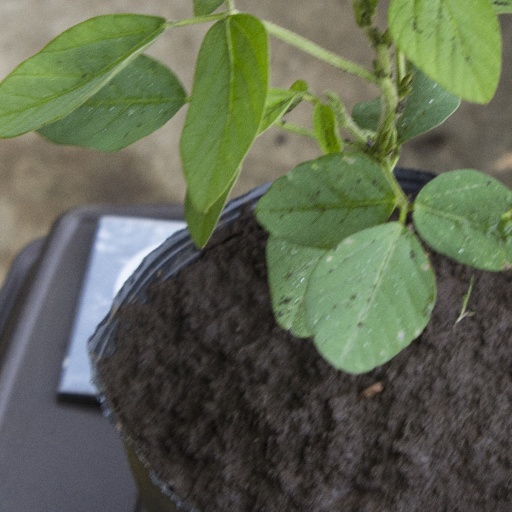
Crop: soybean